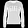
Label: Pullover